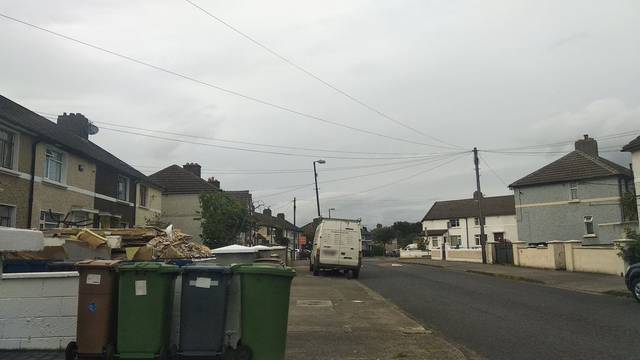
Region: Ireland
Coordinates: 53.386, -6.25